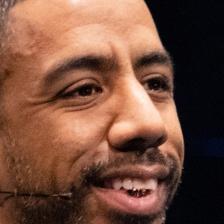
Label: faces